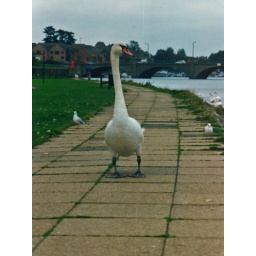
An inquisitive swan by the river in Southampton